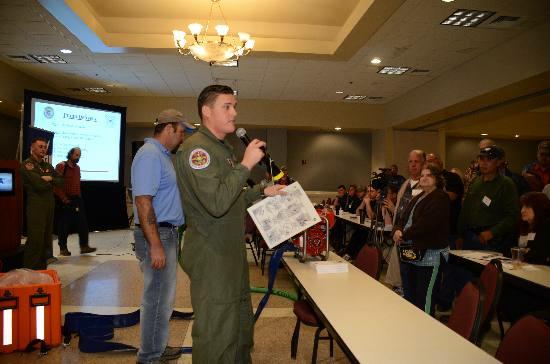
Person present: Yes